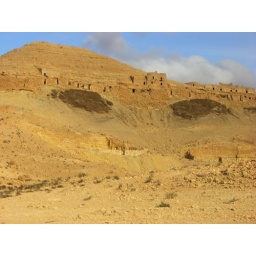
berbere house in the mountain